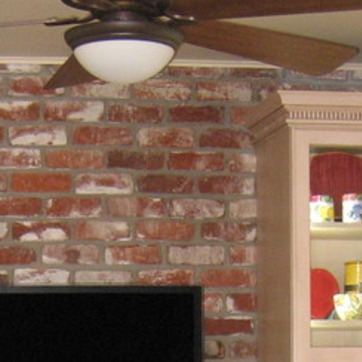
Material: brick